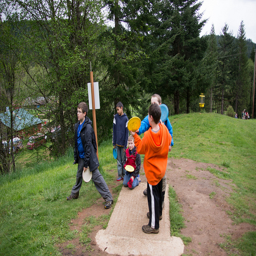
Several kids gather at a ramp to compare frisbees.
Kids in a park setting holding Frisbees and waiting in line for something.
A group of children with frisbees are standing in a field.
A picture of two kids playing in the grass.
Several boys, who are each holding Frisbees, in a park